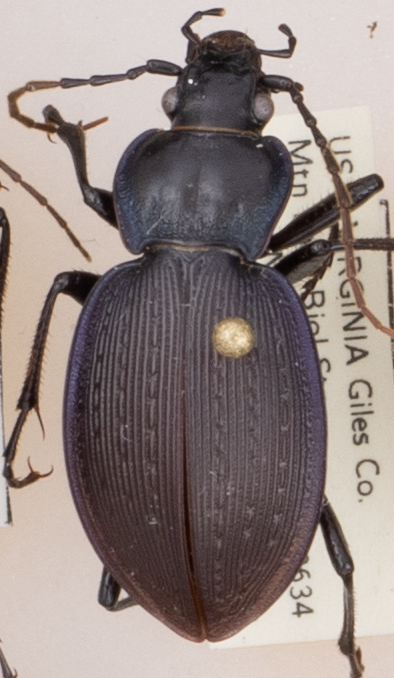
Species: Carabus goryi
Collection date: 2018-07-31
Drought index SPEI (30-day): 0.41
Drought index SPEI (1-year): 0.428
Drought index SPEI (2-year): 0.476